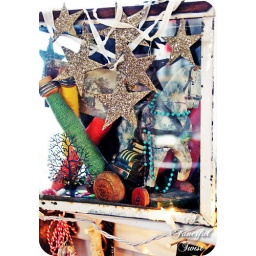
in the magical glass box